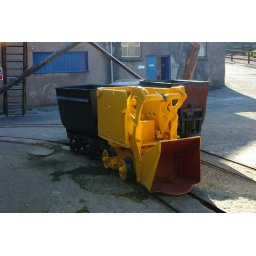
Taken at Geevor Mine/Museum in Cornwall. A battery powered locomotive and truck for carrying ore.